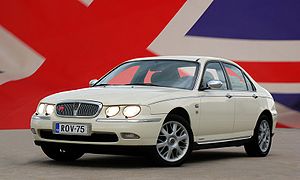
Rover 75
Rover 75 (1999−2004)
Rover 75 var en øvre mellemklassebil fremstillet af den britiske bilfabrikant Rover mellem starten af 1999 og midten af 2005. Ud over sedanversionen fandtes modellen fra starten af 2001 også som stationcar samt i sportsversioner under navnet MG ZT og MG ZT-T. Produktionen af alle disse modeller blev indstillet i maj 2005, da MG Rover Group gik konkurs.